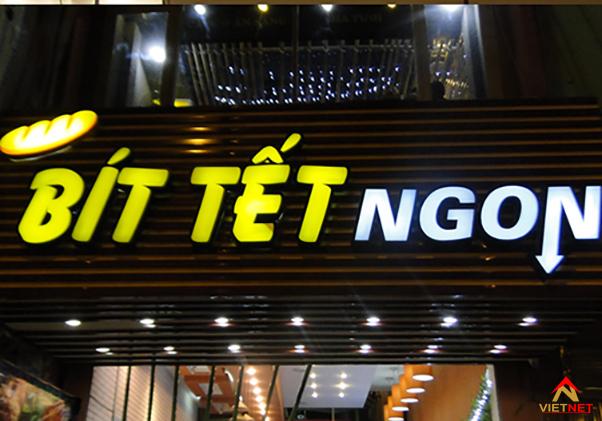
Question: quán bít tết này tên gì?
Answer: quán bít tết ngon